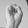
ASL letter: S